Flower-class corvette

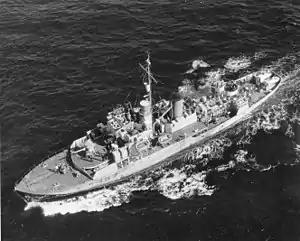

In early 1939, with the risk of war with Nazi Germany increasing, it was clear to the Royal Navy that it needed more escort ships to counter the threat from Kriegsmarine U-boats. One particular concern was the need to protect shipping off the east coast of Britain. What was needed was something larger and faster than trawlers, but still cheap enough to be built in large numbers, preferably at small merchant shipyards, as larger yards were already busy. To meet this requirement, the Smiths Dock Company of South Bank -on-Tees, a specialist in the design and build of fishing vessels, offered a development of its 700-ton, whaler (whale catcher) "Southern Pride". They were intended as small convoy escort ships that could be produced quickly and cheaply in large numbers. Despite naval planners' intentions that they be deployed for coastal convoys, their long range meant that they became the mainstay of Mid-Ocean Escort Force convoy protection during the first half of the war.